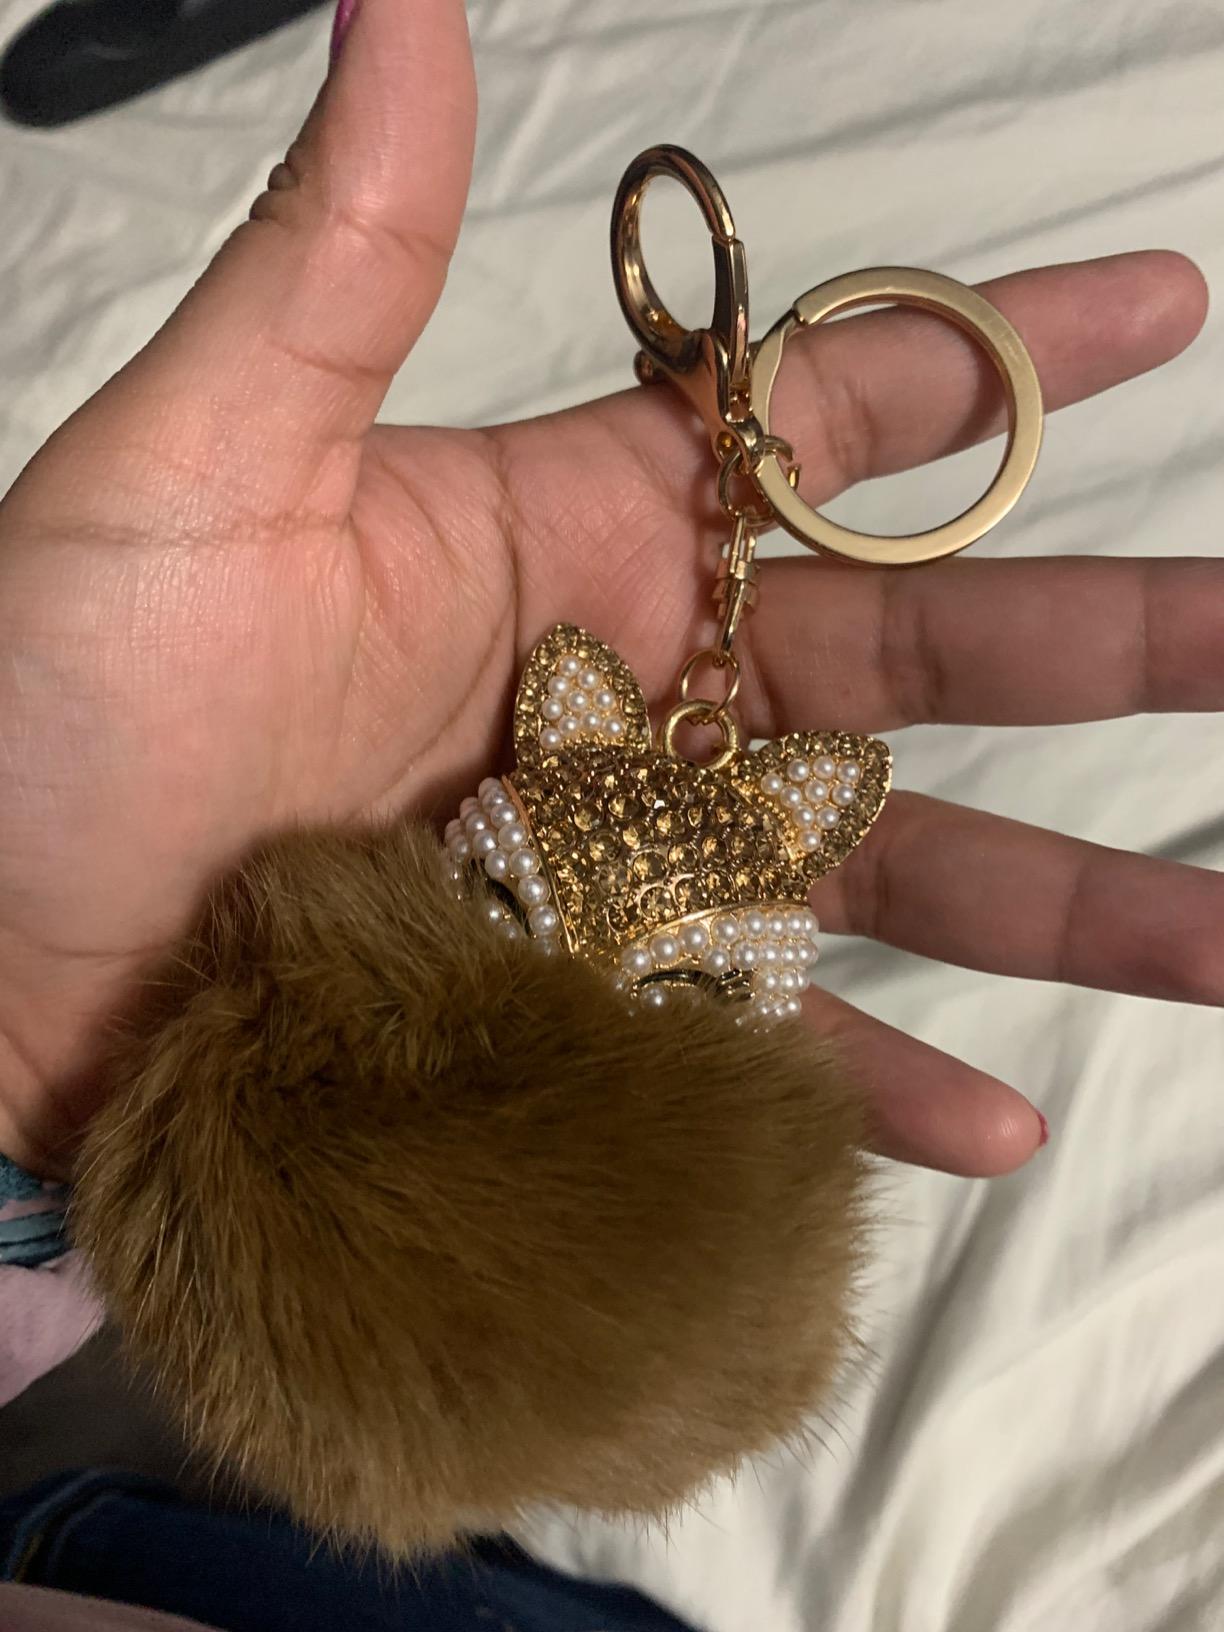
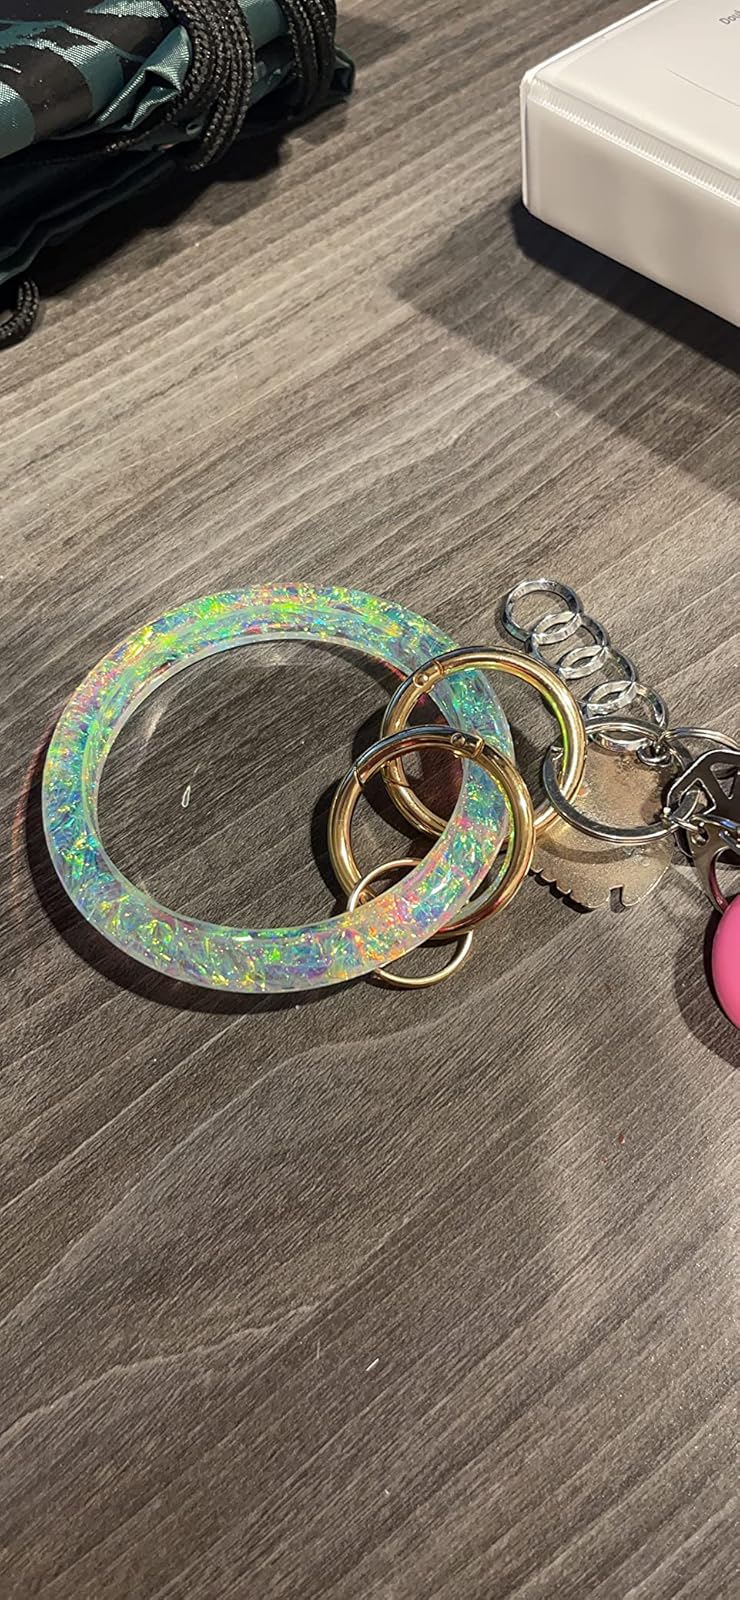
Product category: accessories_keychain
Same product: no